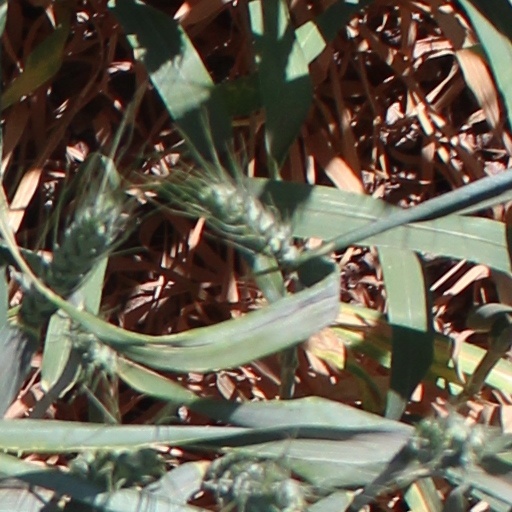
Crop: wheat